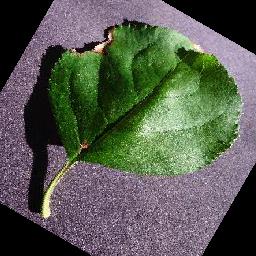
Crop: apple
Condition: black_rot